York City War Memorial

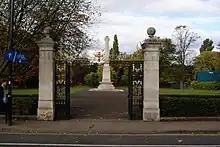
Lutyens designed the piers and gates at the entrance to the war memorial garden with remaining funds raised for the memorial.

The committee gave Lutyens a budget of £2,000 (1920). The architect visited York on 12 August 1920. Accompanied by the lord mayor and the city engineer, he reviewed nine potential sites for the memorial. His preference was for a former cholera burial ground just outside the city walls, but the committee opted for his second choice of a site inside the walls in the moat by Lendal Bridge, from the proposed location for the NER's memorial. The committee asked Lutyens to submit a formal proposal, which they received eleven weeks later. The design consisted of Lutyens' Stone of Remembrance, complete with its characteristic base of three shallow steps, raised on a large podium taking it off the ground. It was the only design for the Stone of Remembrance to treat it as an object of veneration—in all of Lutyens' other designs for the stone it functioned as an altar, albeit more symbolic than practical—and one of the most ambitious of all his war memorial projects. The committee endorsed the proposal on 24 June 1920, after which it was published in the local newspapers as part of a public consultation. It was eventually approved at a further public meeting on 25 November 1920.